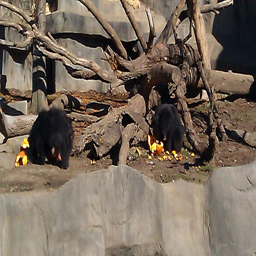
I really don't know what this image is
Two animals eating two orange pumpkin type vegetables with tree trunks and branches behind them.
Two black bears in their enclosure eating something.
A couole of bears in a zoo pin.
A pair of black furred animals eating near a dead tree.